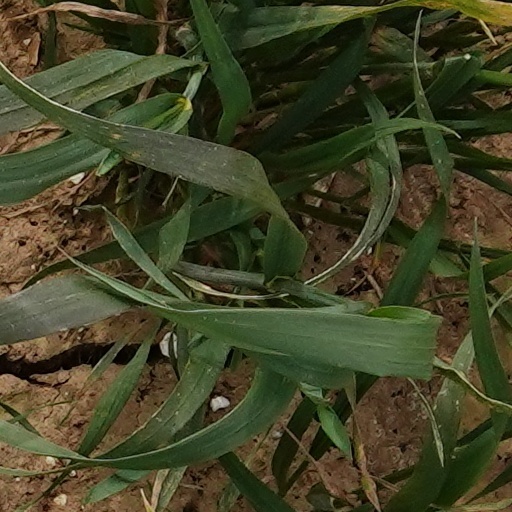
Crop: wheat